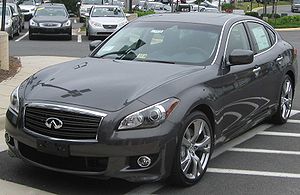
Infiniti / Galleri
Infiniti er bilfabrikanten Nissan Motors luksusmærke. Infiniti startede med at sælge biler på det nordamerikanske marked den 8. november 1989. Siden da er markedsområderne udvidet, således de i dag også omfatter Mellemøsten, Sydkorea, Rusland, Taiwan, Kina, Ukraine og Storbritannien. Infiniti begyndte salget i det øvrige Europa ved udgangen af 2008 og sælges bl.a. i Tyskland, men ikke i Skandinavien.